QWERTY

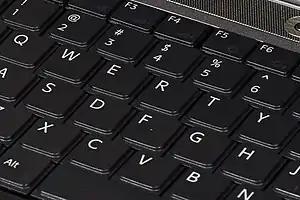
A laptop computer keyboard using the QWERTY layout

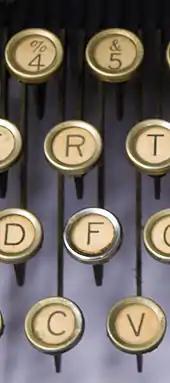
Keys are arranged on diagonal columns to give space for the levers.

QWERTY is a keyboard layout for Latin-script alphabets. The name comes from the order of the first six keys on the top letter row of the keyboard: . The QWERTY design is based on a layout included in the Sholes and Glidden typewriter sold via E. Remington and Sons from 1874. QWERTY became popular with the success of the Remington No. 2 of 1878 and remains in ubiquitous use.